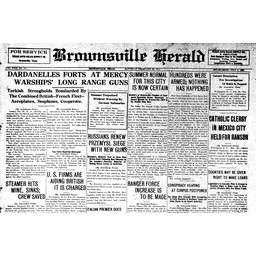
Label: paper